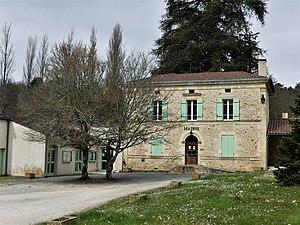
La mairie d'Église-Neuve-d'Issac, Dordogne, France.
Église-Neuve-d'Issac est une commune française située dans le département de la Dordogne, en région Nouvelle-Aquitaine.